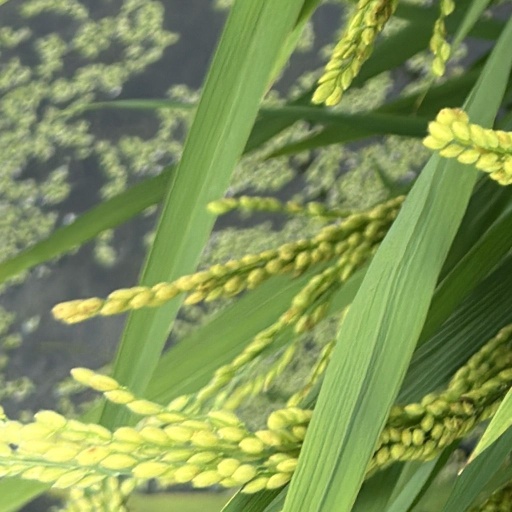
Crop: rice